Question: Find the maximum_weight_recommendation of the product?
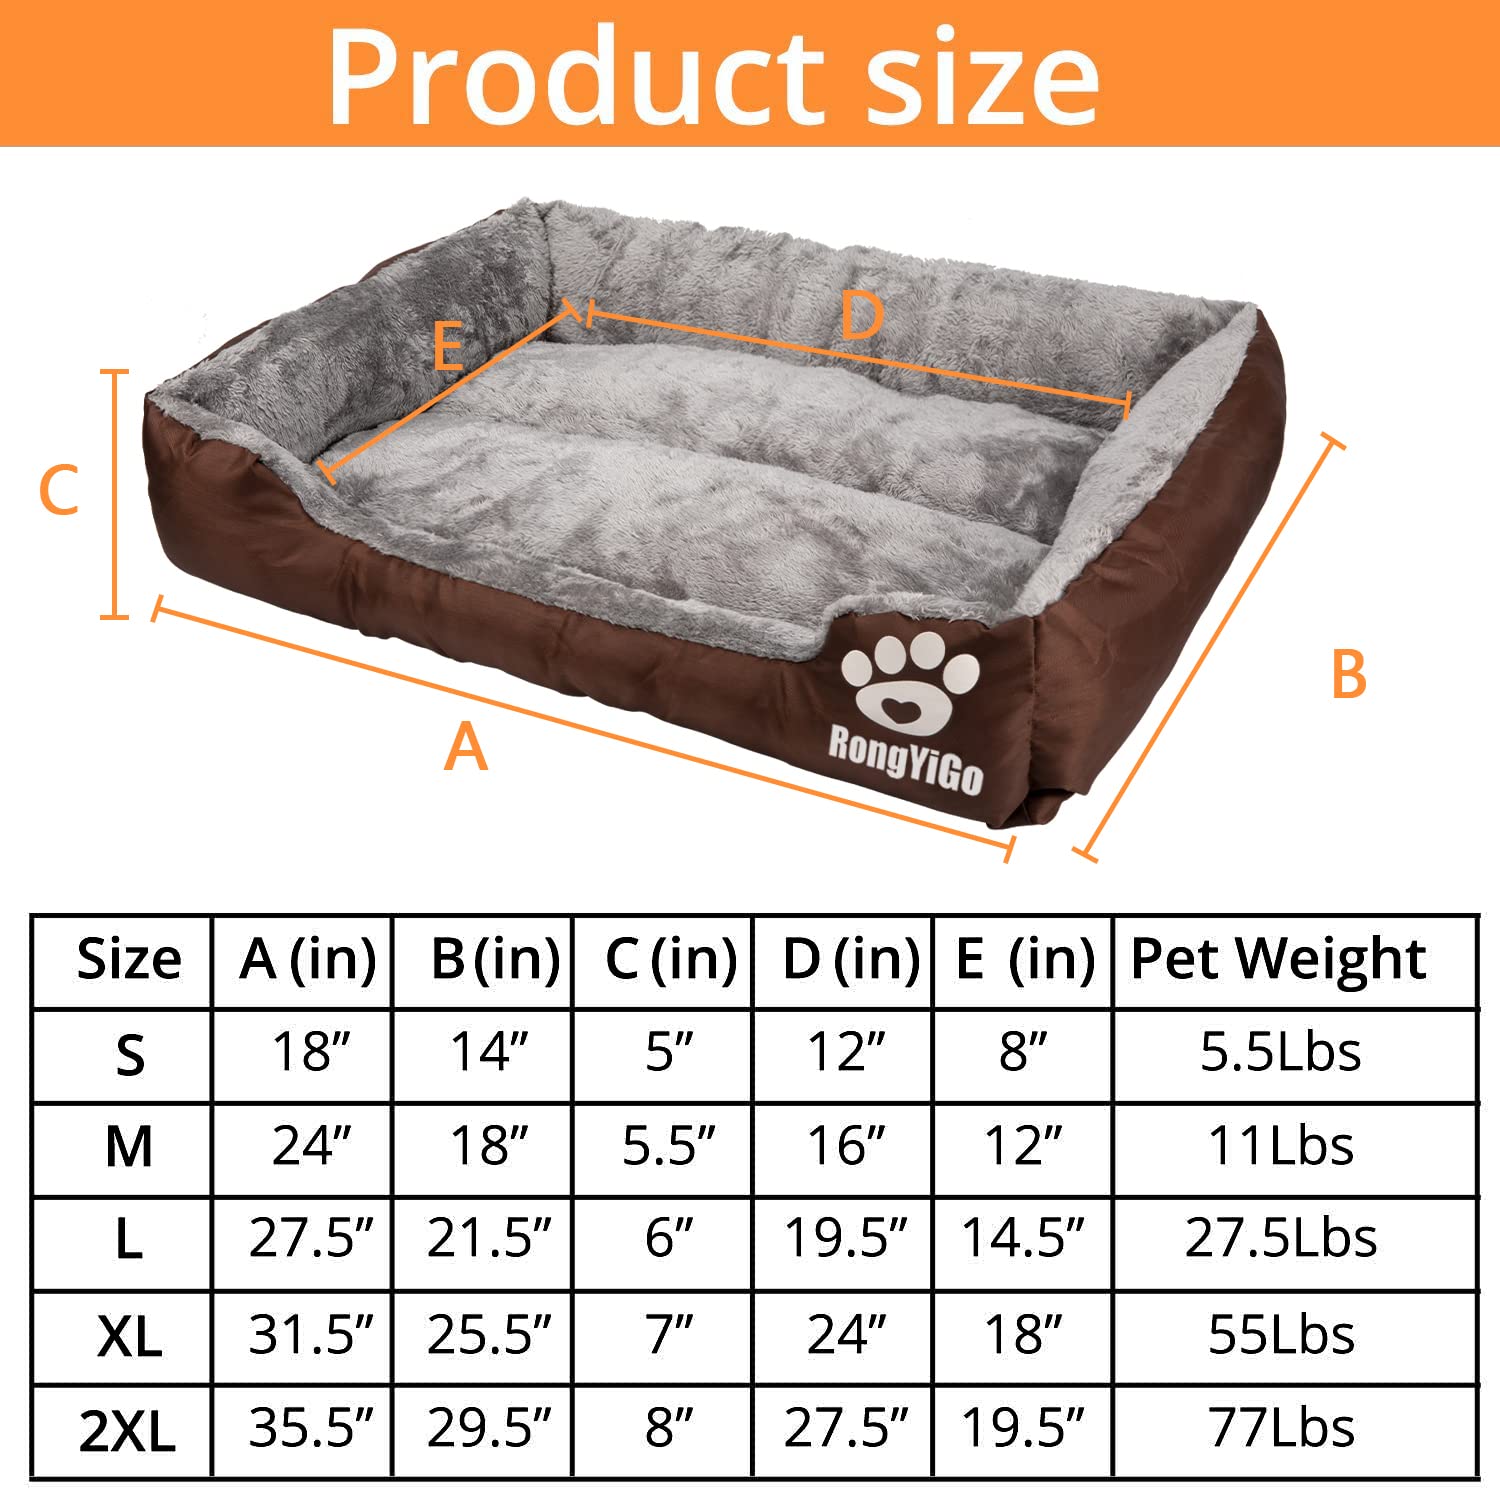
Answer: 77 pound